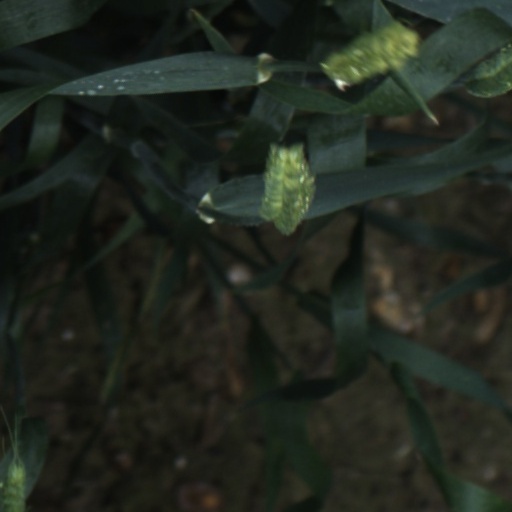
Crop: wheat